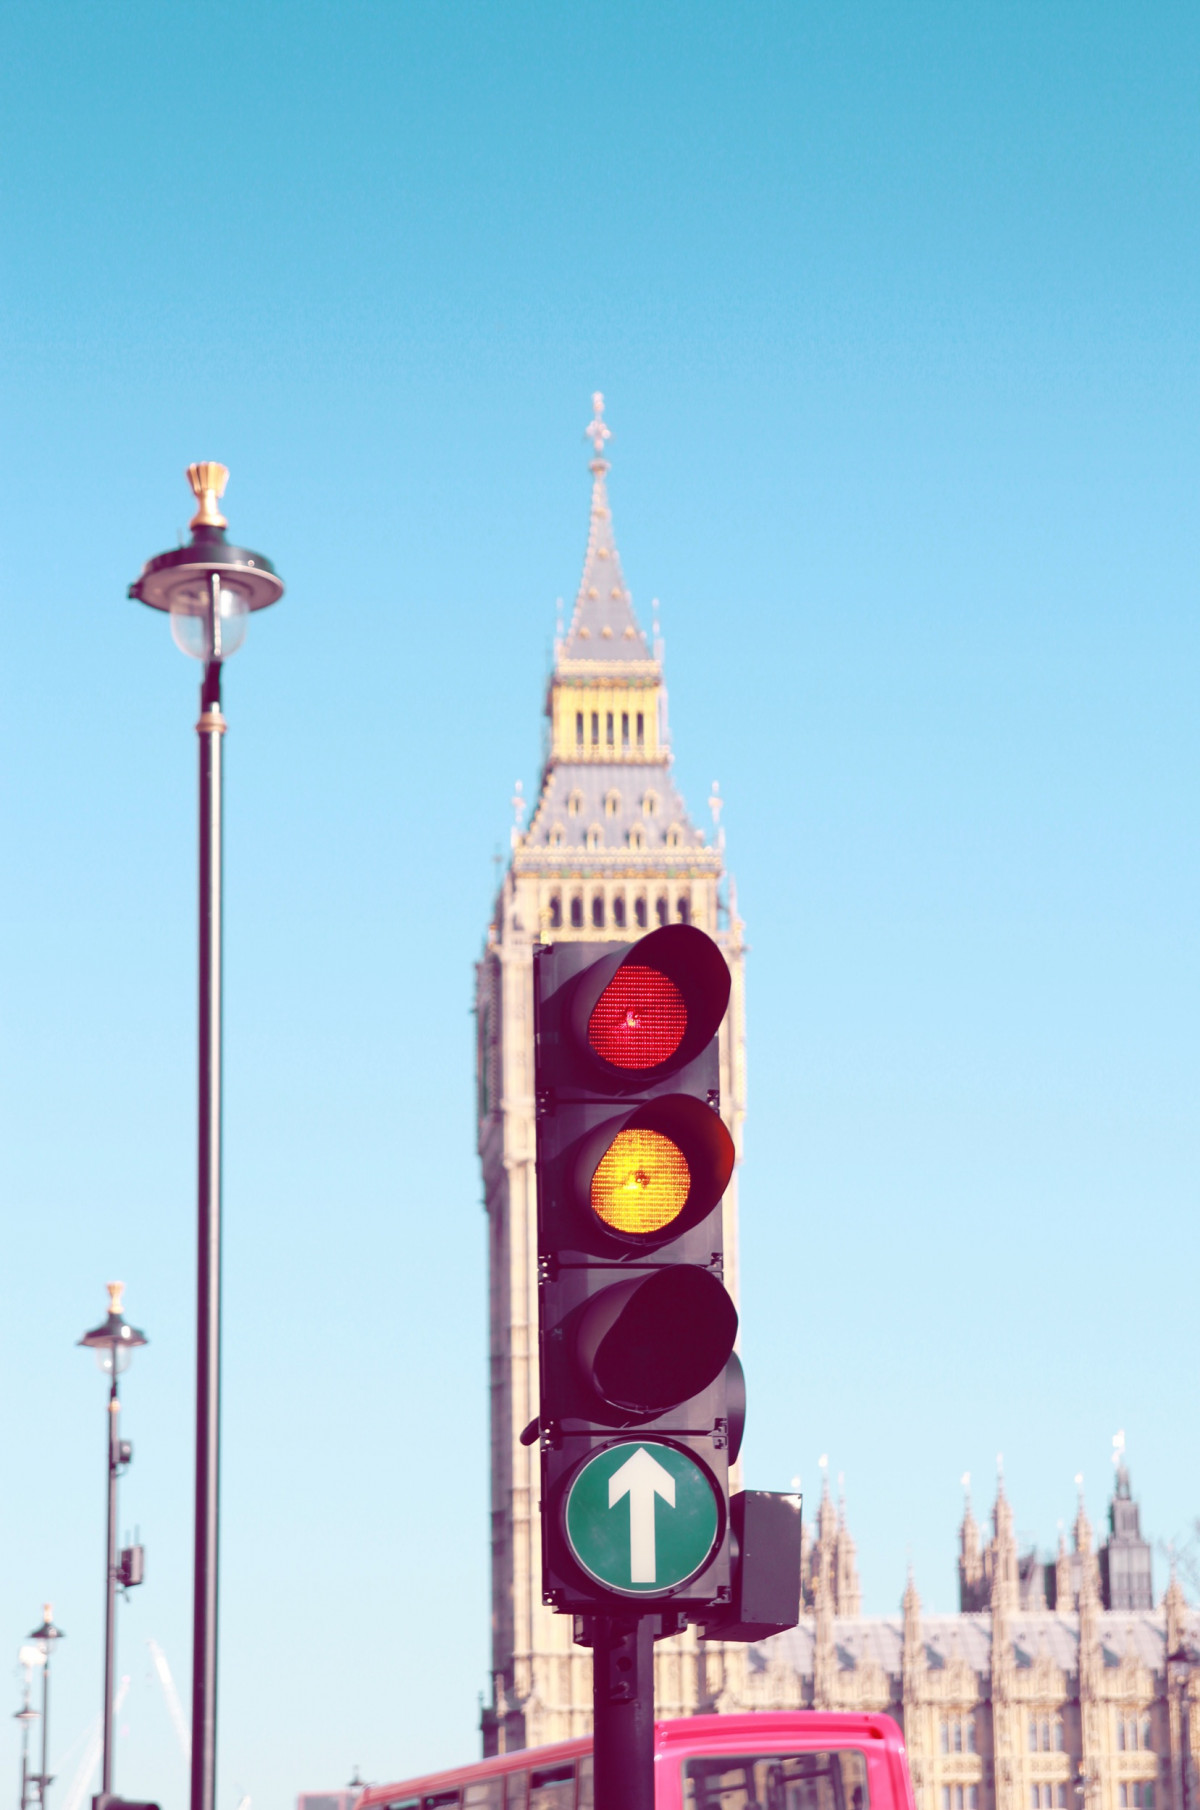
Tags: lighting